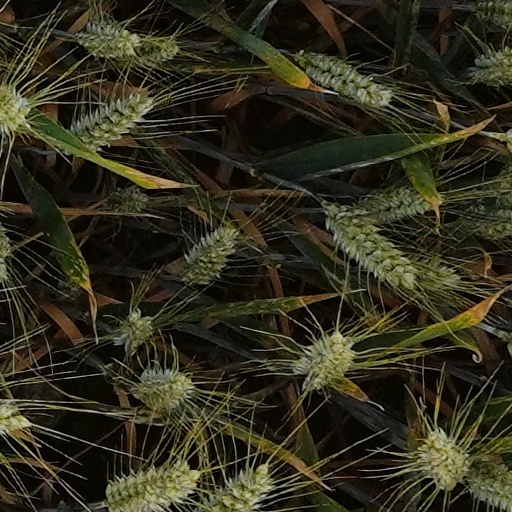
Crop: wheat